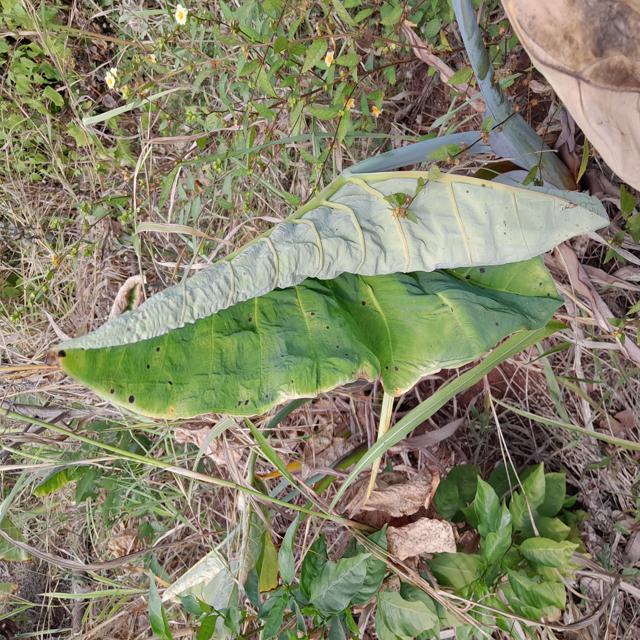
Label: Healthy